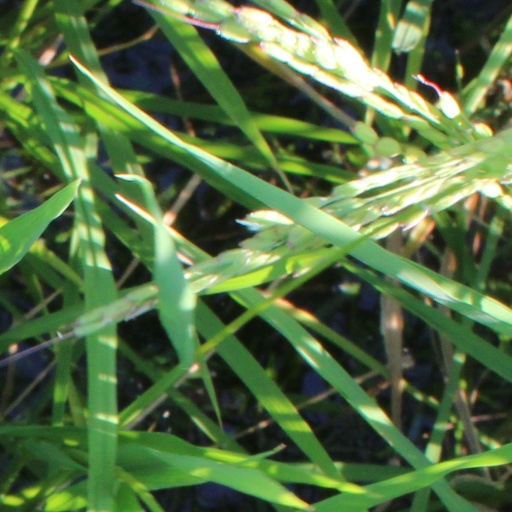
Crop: rice